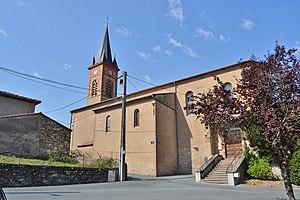
Église Sainte-Cécile de Fréjairolles.
Fréjairolles est une commune française, située dans le département du Tarn, en région Occitanie.